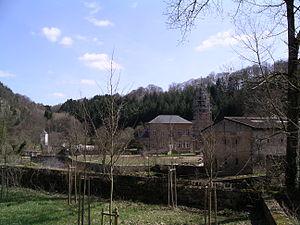
L'abbaye de Marienthal (commune de Tuntange, Luxembourg)